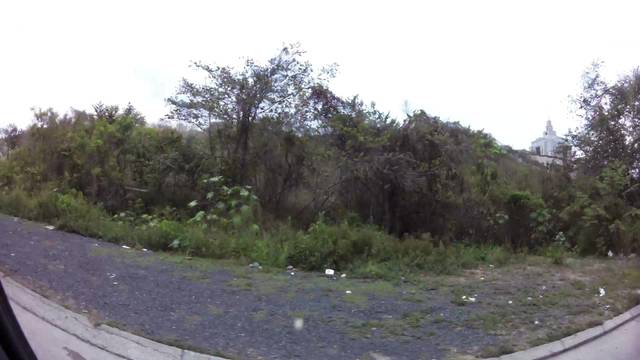
Region: Honduras
Coordinates: 14.054, -87.237